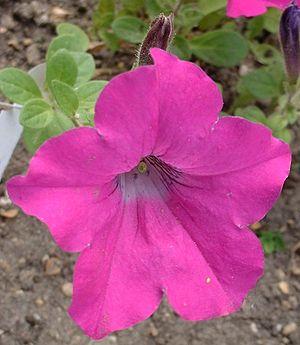
Pétunia Lavender Wave au Jardin des Plantes de Paris.
Pétunia, également appelé saint-joseph au Québec, est un nom vernaculaire français qui désigne les espèces du genre Petunia au sens de Jussieu. Depuis la révision taxonomique de Wijsman, ce taxon est divisé en deux genres Petunia et Calibrachoa. Les pétunias comportent de nombreux hybrides et cultivars ornementaux. Dans un usage québécois, le terme vernaculaire "pétunia" désigne aussi des Ruellia.